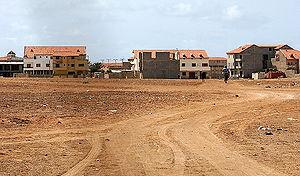
Le village de Santa Maria sur l'île de Sal